Outline of Hawaii

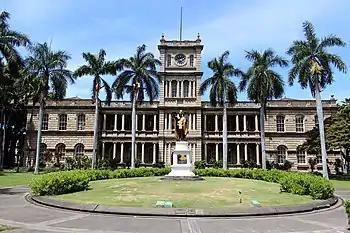
Aliiōlani Hale, the building where the Hawaii Supreme Court meets

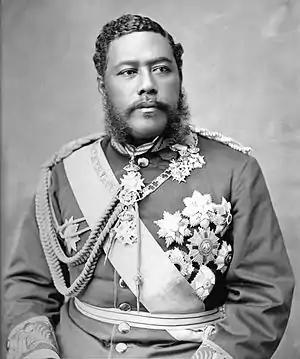
Kalākaua, the last king of the Kingdom of Hawaiʻi

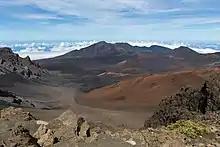
Haleakalā National Park, view at

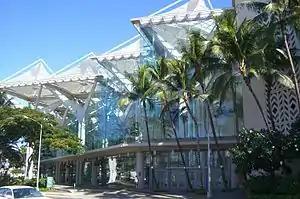
The Hawaii Convention Center building in Honolulu

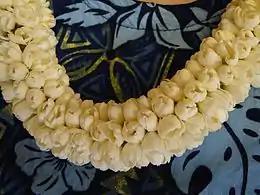
Aloha shirt and fragrant lei of fresh pikake (Arabian jasmine)

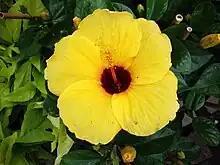
Hawaiian hibiscus ("Hibiscus brackenridgei"), the official state flower of Hawaii

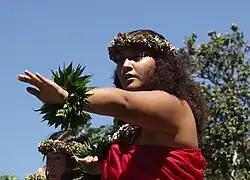
"Hula kahiko" performance in Hawaii Volcanoes National Park

Culture of Hawaii – the aboriginal culture of Hawaii is Polynesian. Hawaii represents the northernmost extension of the vast Polynesian triangle of the south and central Pacific Ocean. While traditional Hawaiian culture remains only as vestiges in modern Hawaiian society, there are reenactments of the ceremonies and traditions throughout the islands.